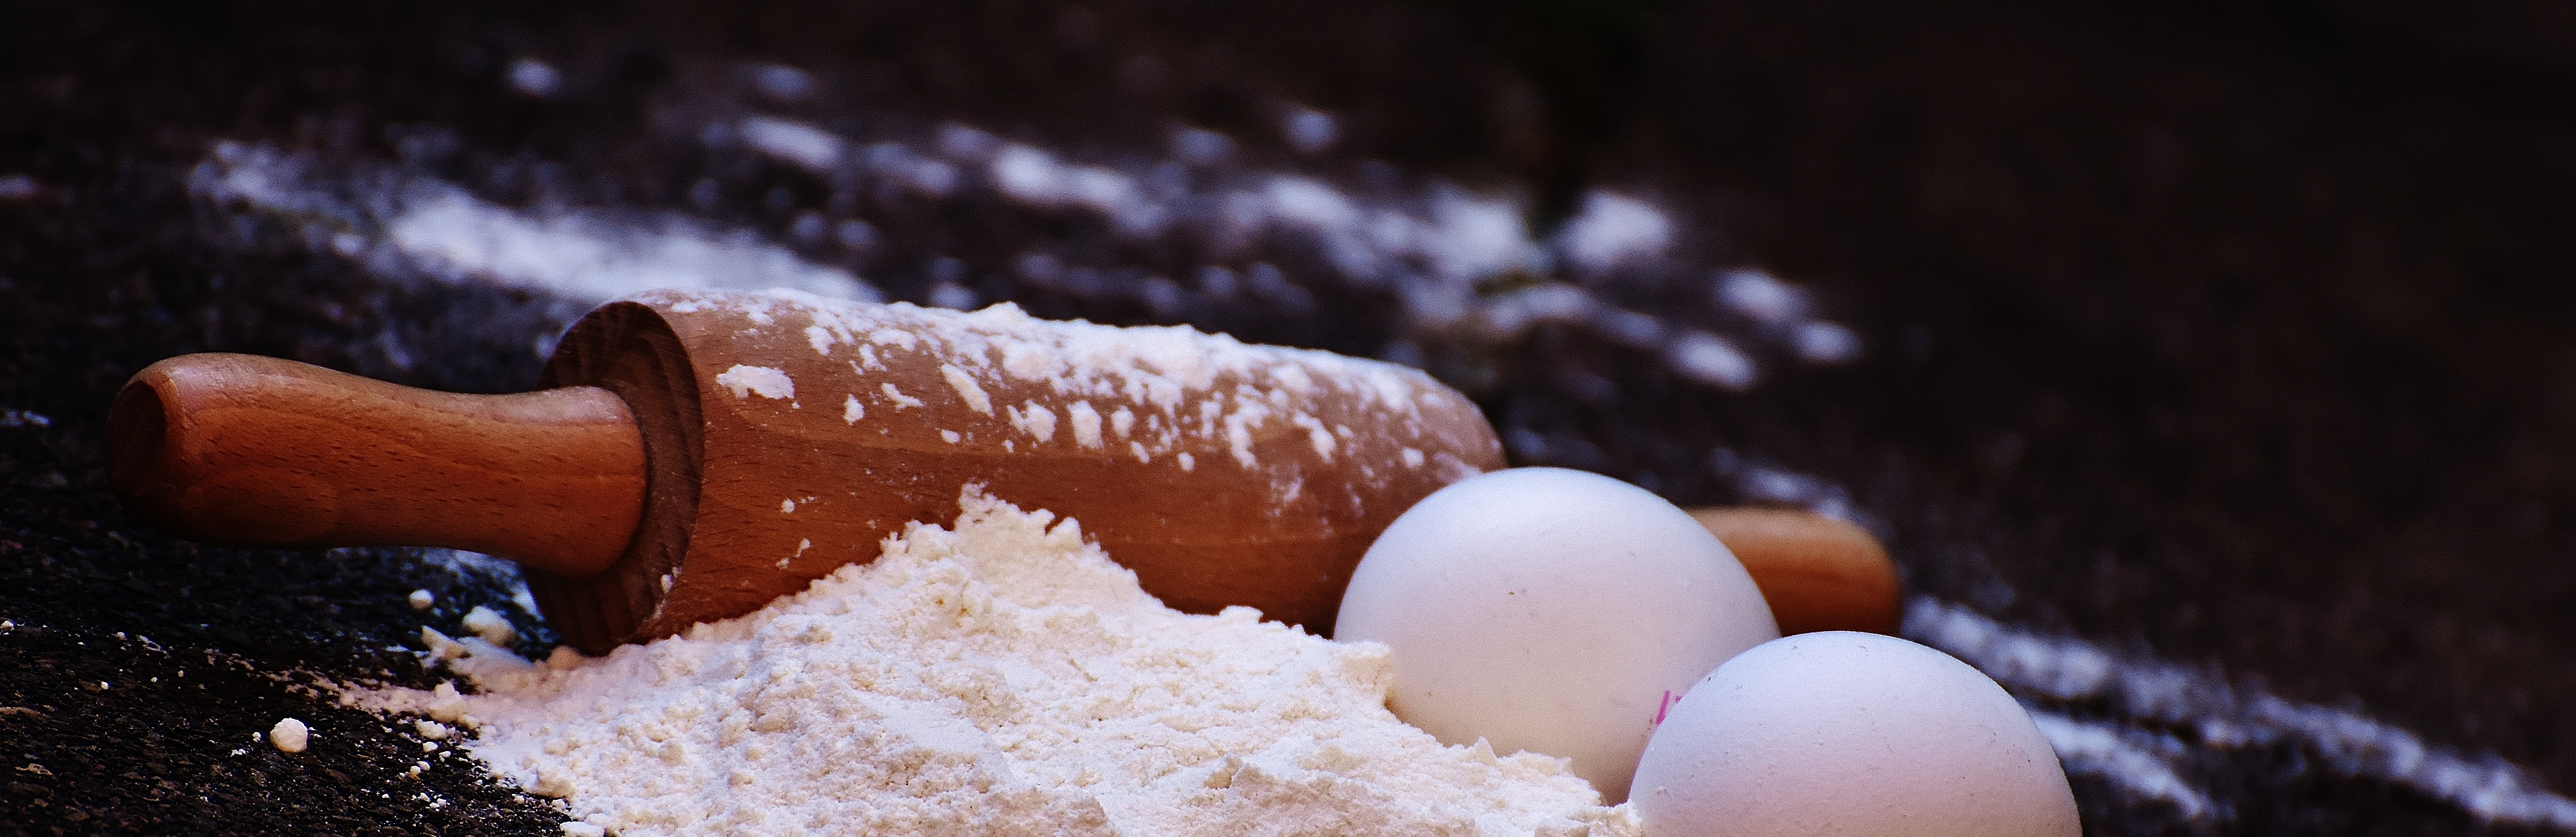
food, dessert, preparation, egg, rolling pin, bake, prepare, ingredients, flour, flavor, roll out